Andamooka, South Australia

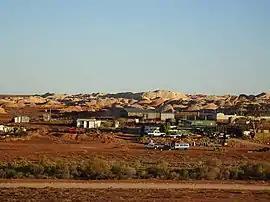
Andamooka in 2021

Andamooka is a town approximately 600 km north of Adelaide in the Far North of South Australia on the lands of the Kokatha people. Andamooka is the largest town administered by the Outback Communities Authority instead of a local government area. It is in the state electoral district of Giles and the federal Division of Grey.